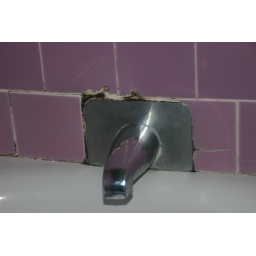
water damage around the the shower faucet